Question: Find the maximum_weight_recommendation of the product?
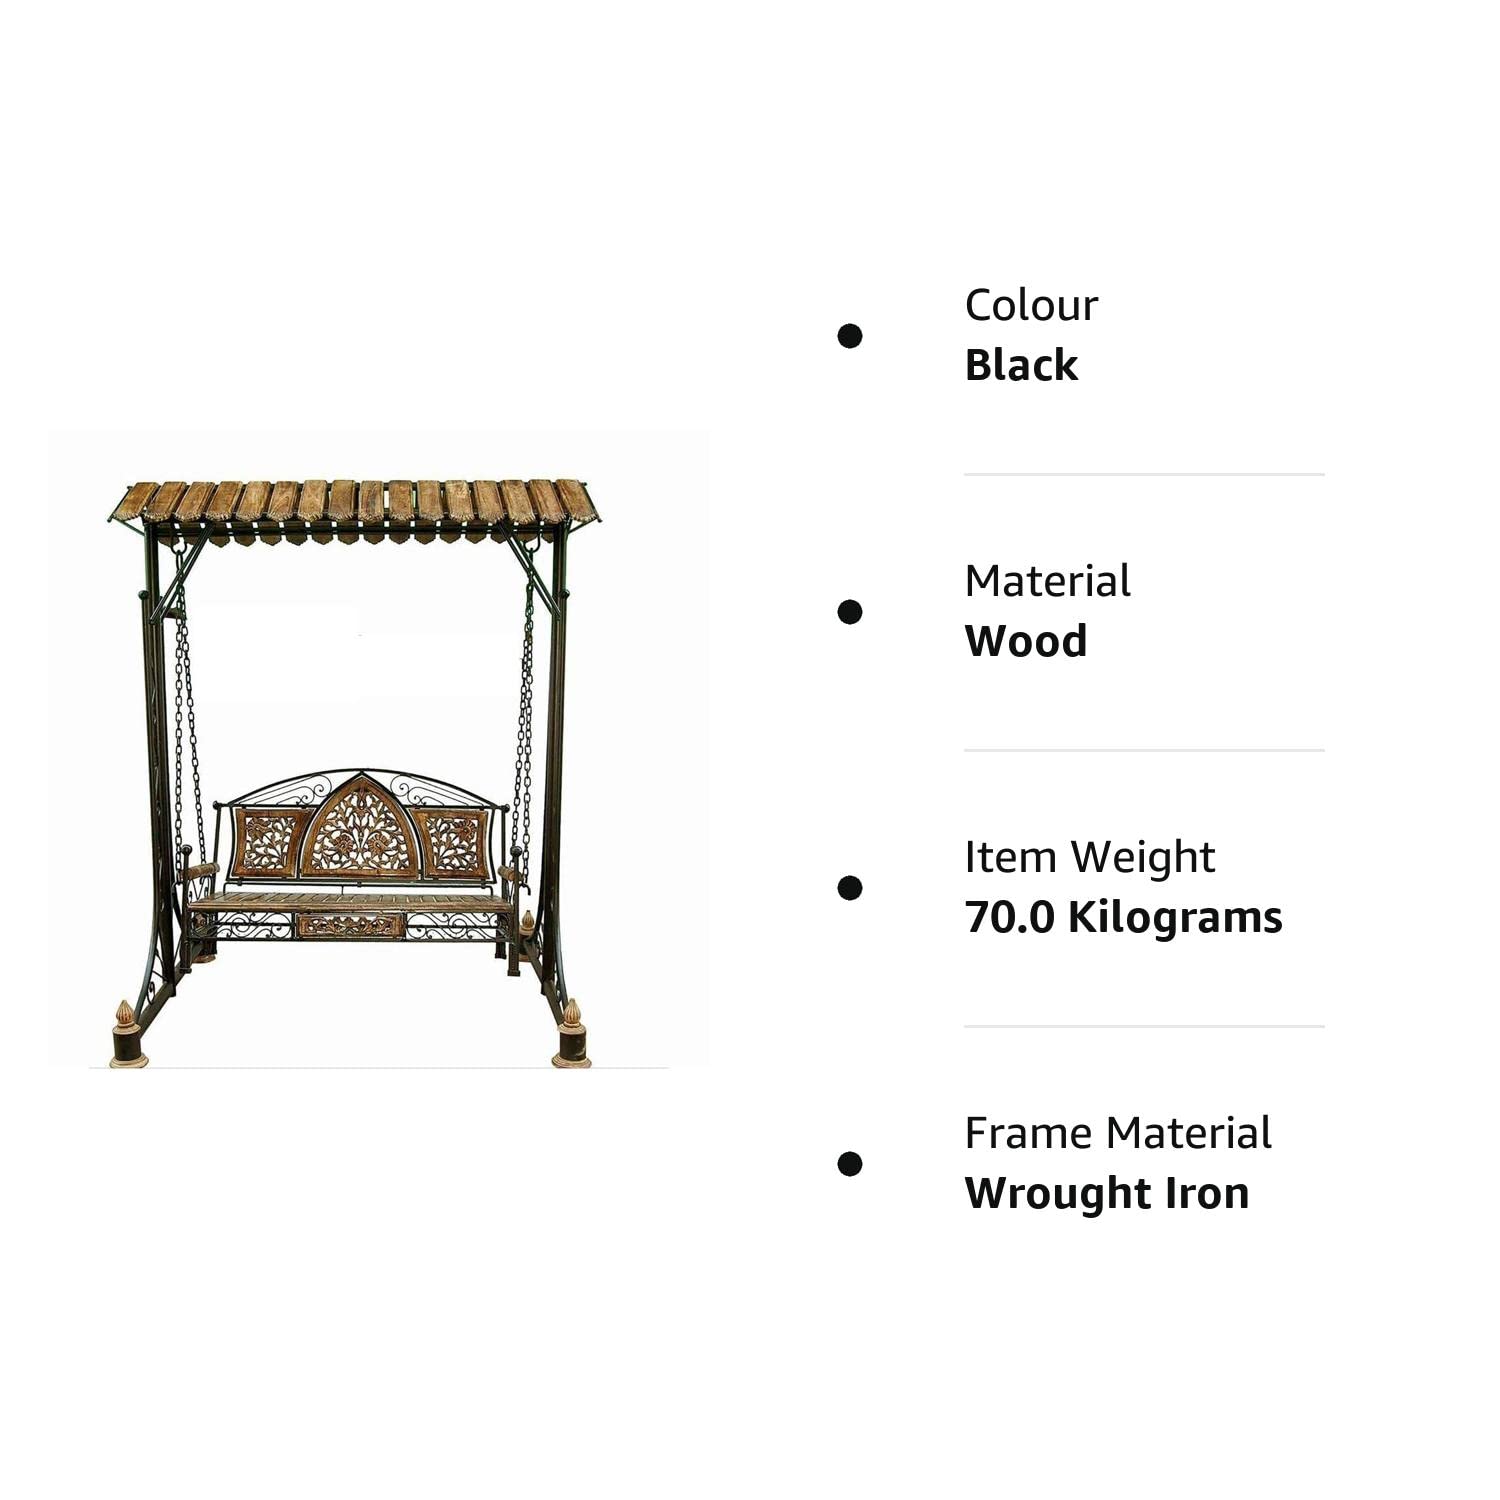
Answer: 70 kilogram